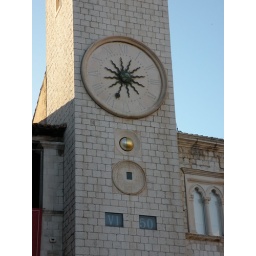
The clock tower at the end of Stradun was rebuilt in 1929.